Charles A. Hines

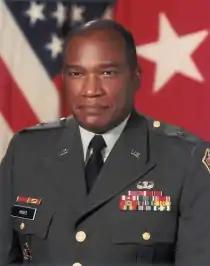
Brigadier General Charles A. Hines circa Unknown

Charles Alfonso Hines (September 4, 1935 – July 4, 2013) was an American Army Major General, university administrator, and sociology professor.